Tiff Needell

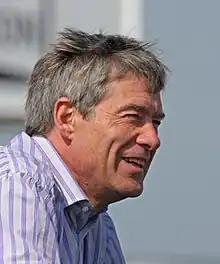
Needell in 2009

Timothy Richard "Tiff" Needell (born 29 October 1951) is a British racing driver and television presenter. He is a presenter of "Lovecars", and formerly served as co-presenter of "Top Gear" and "Fifth Gear".